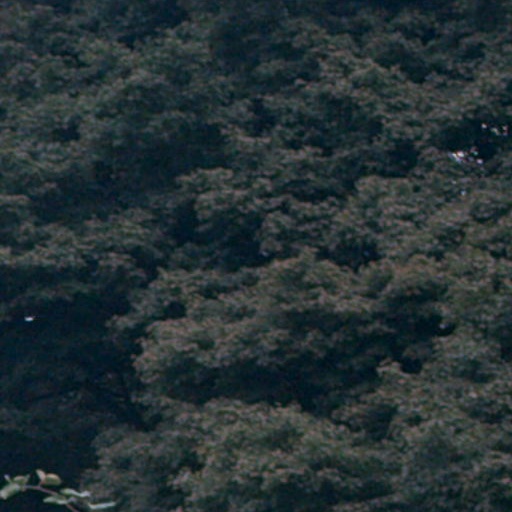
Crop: cassava